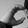
ASL letter: C